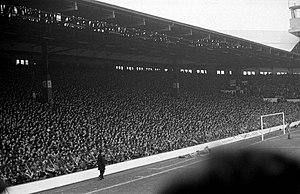
Le championnat d'Angleterre de football est la plus importante compétition de football en Angleterre. Lancée en 1888 par la The Football Association sous le nom de Football League, la compétition laisse place en 1992 à la Premier League, transformée en Barclays Premier League de 2004 à 2016 avant de reprendre son appellation précédente.
Meddle est le sixième album studio du groupe de rock anglais Pink Floyd, sorti le 30 octobre 1971 chez Harvest Records. L'album est enregistré au courant d'une tournée, de janvier à août 1971, dans plusieurs studios de Londres.
Liverpool est un club de football anglais fondé le 13 aout 1892 et installé dans la ville de Liverpool, dans le nord-ouest de l'Angleterre. Il évolue à Anfield depuis sa création. Ses joueurs s'entraînent à Melwood et sont surnommés les Reds. L'emblème du club est le Liver bird ; son hymne et sa devise, You'll Never Walk Alone, est devenu un chant mondialement connu.